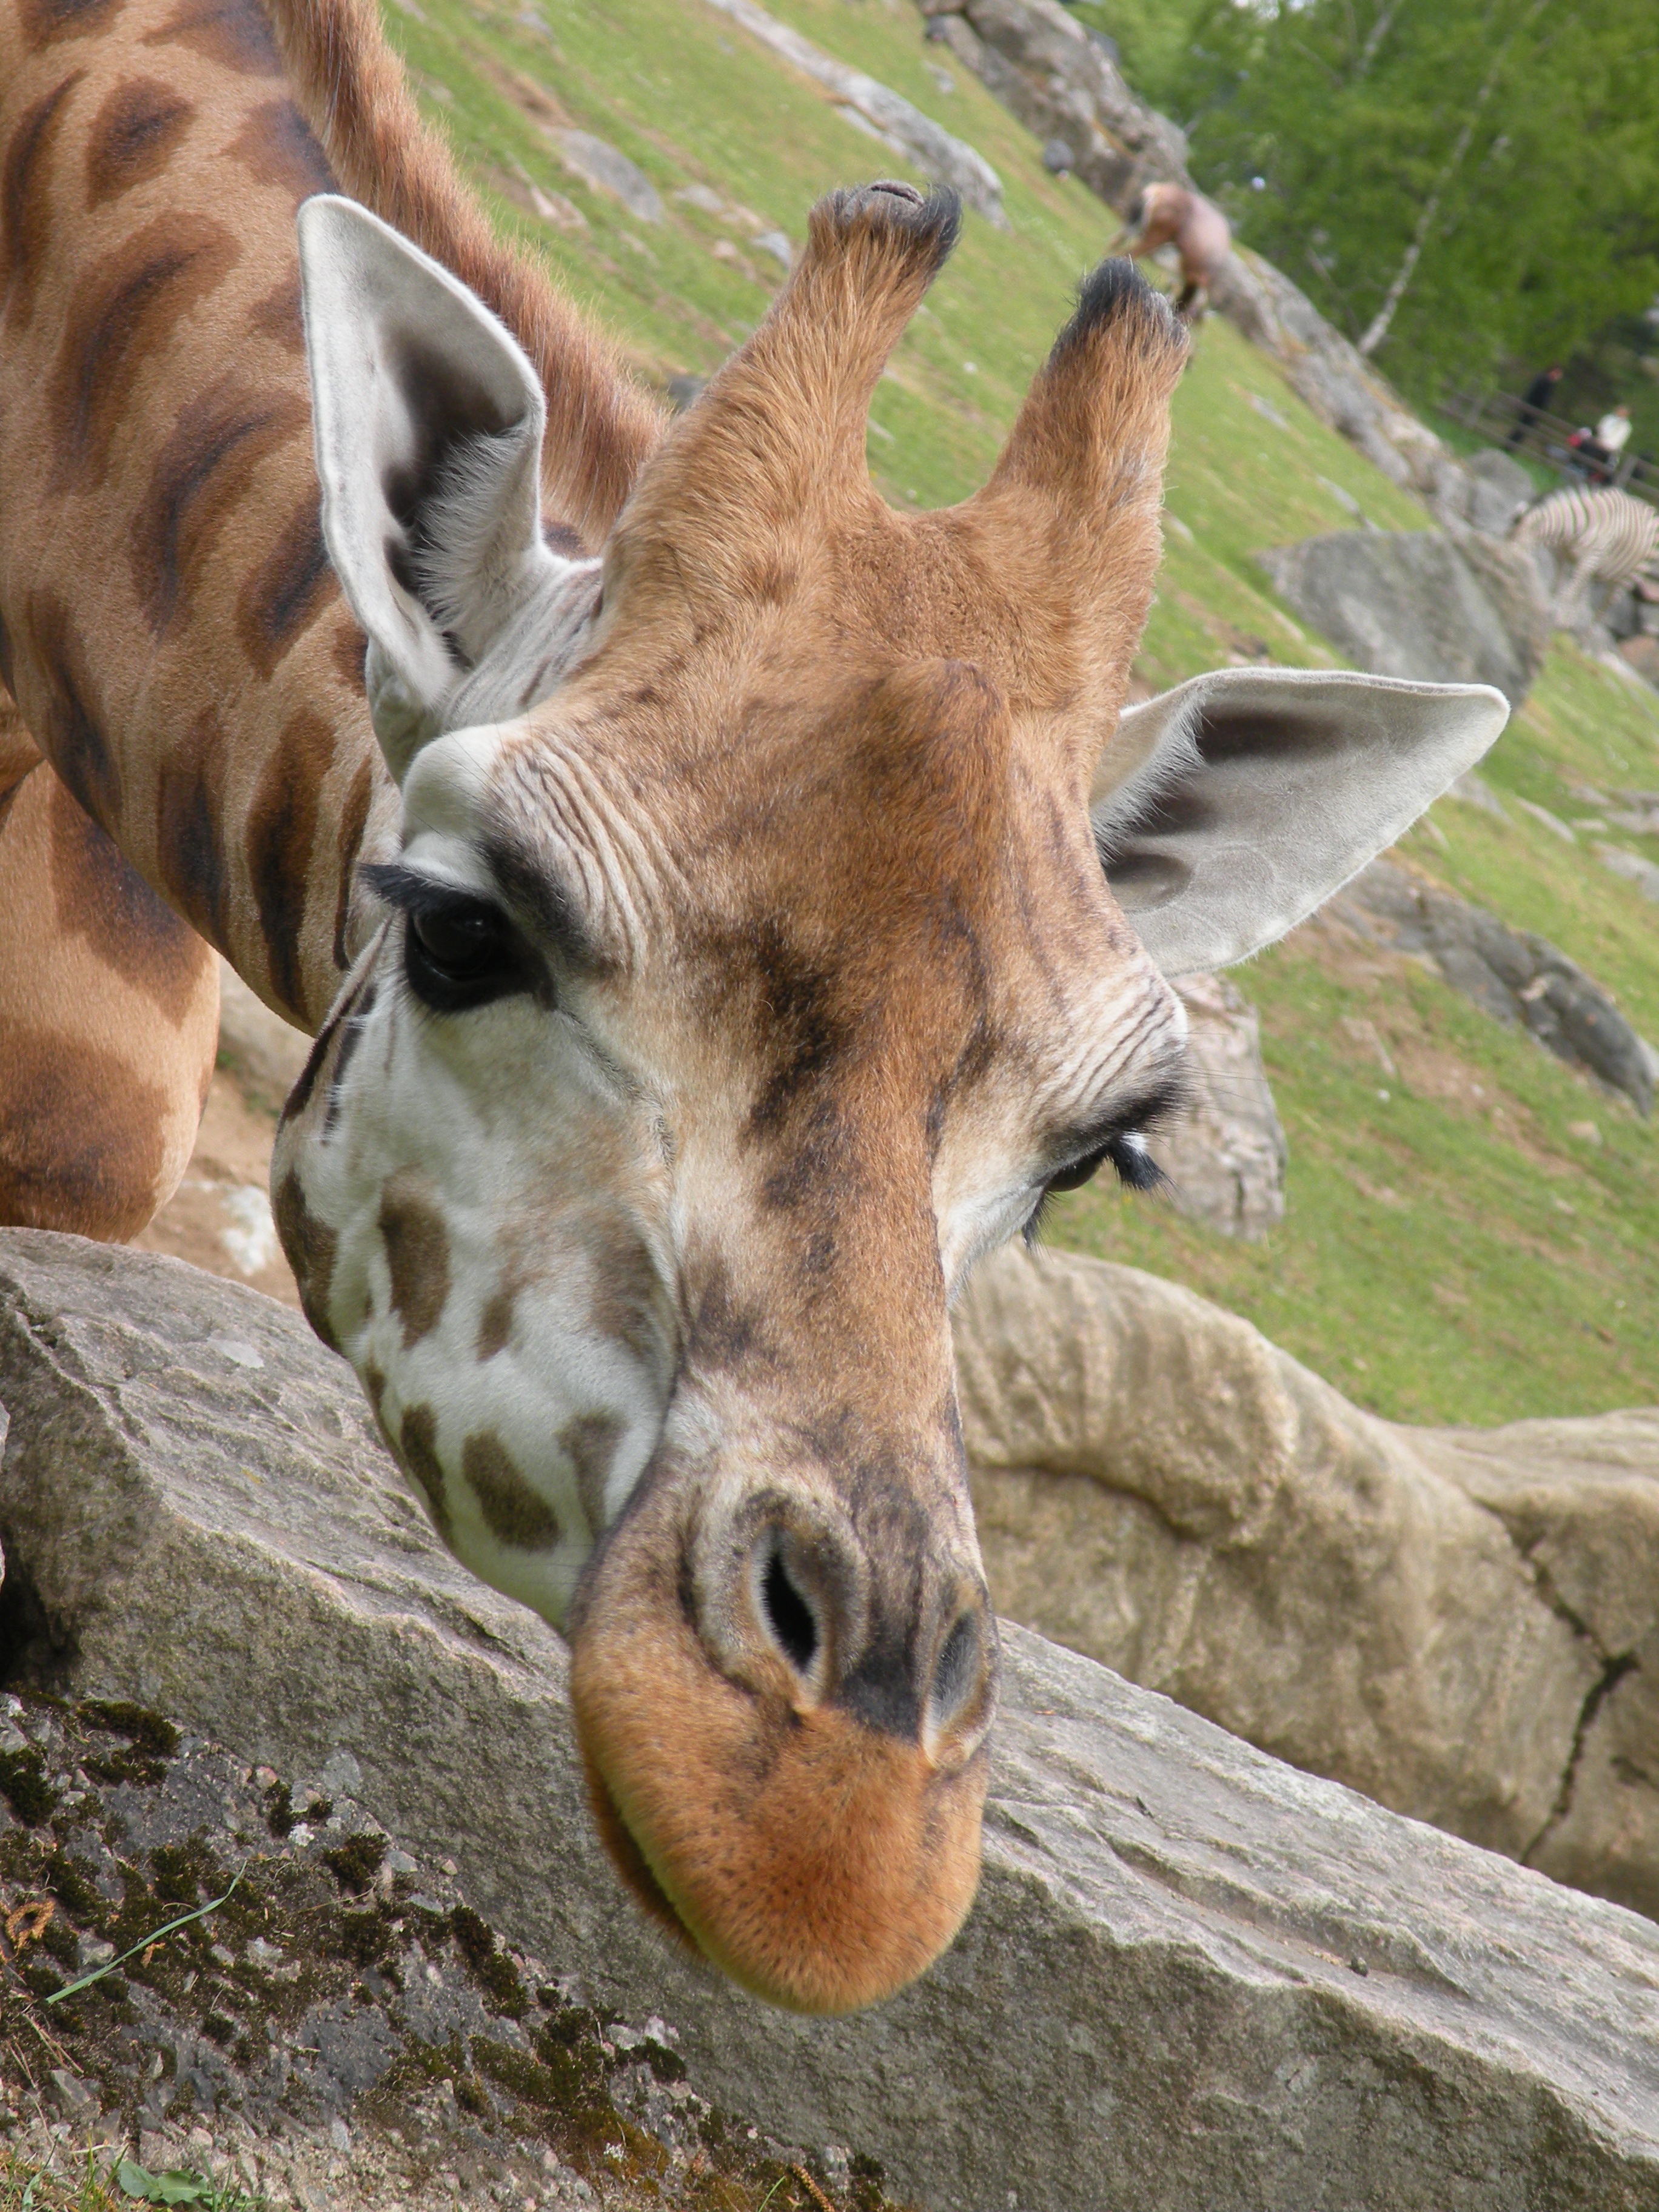
watch, cute, wildlife, zoo, mammal, baby, fauna, giraffe, animals, smell, vertebrate, curious, scout, giraffidae, animal planet